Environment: real
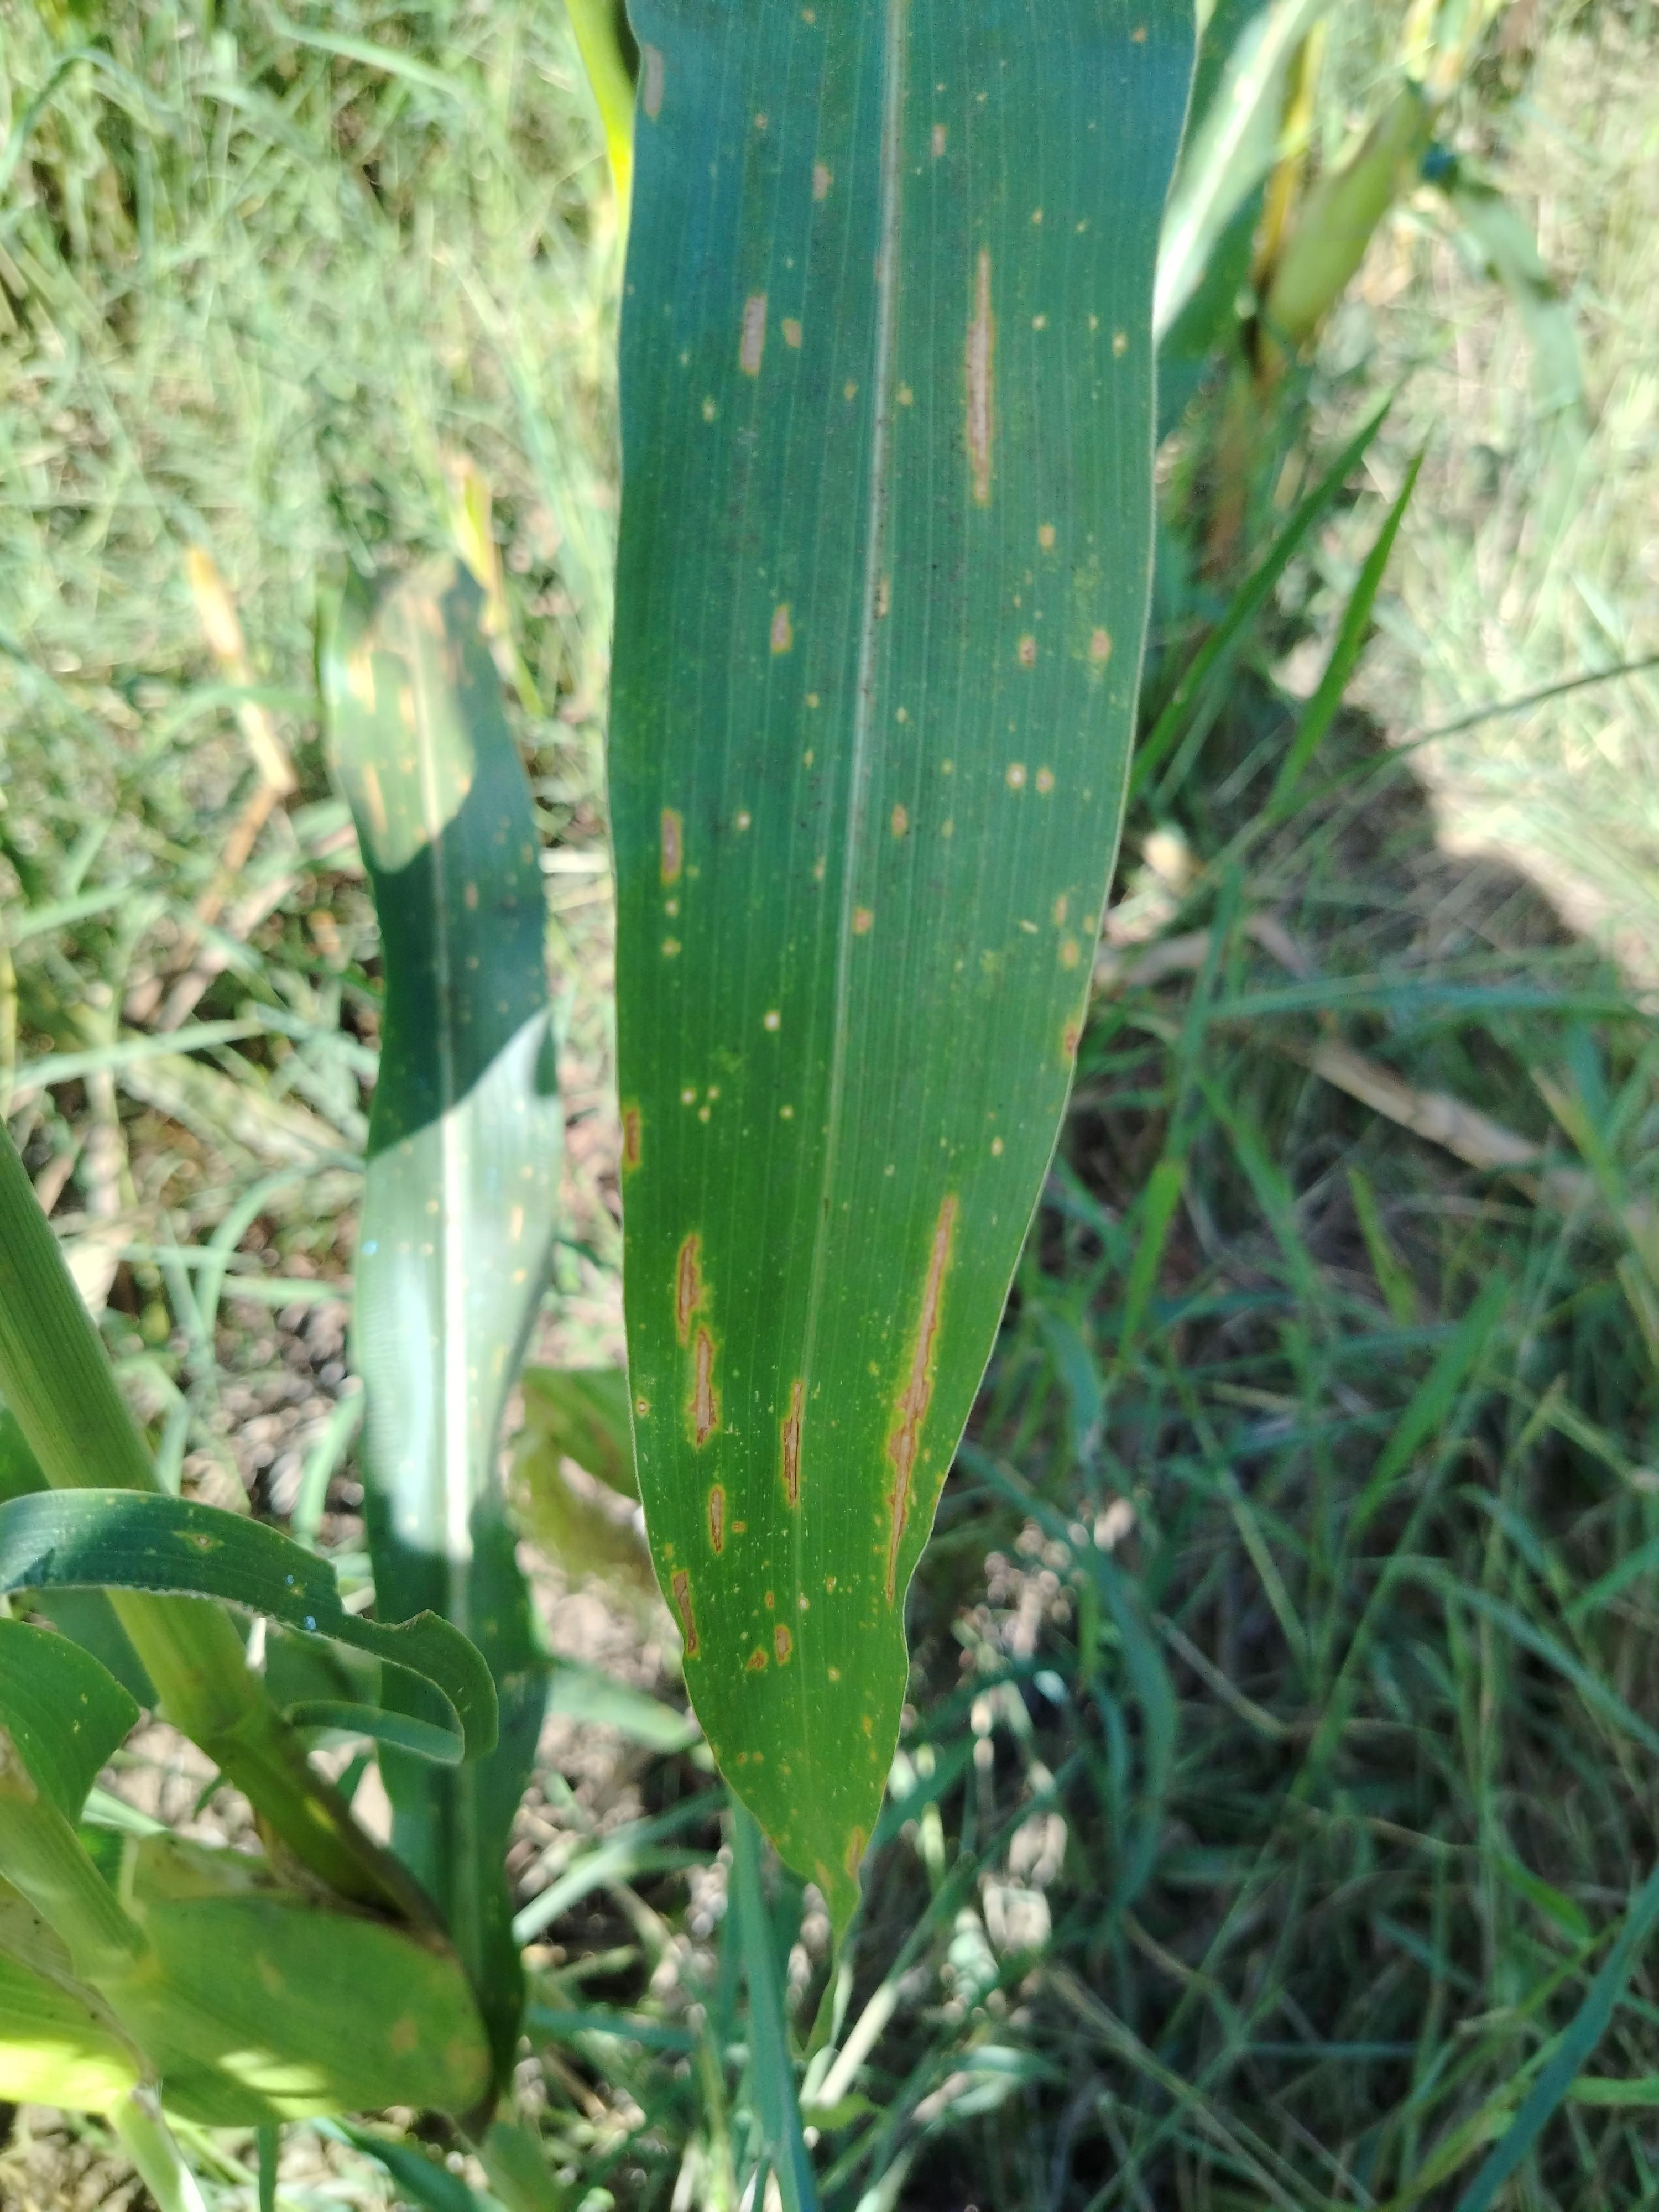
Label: gray_leaf_spot